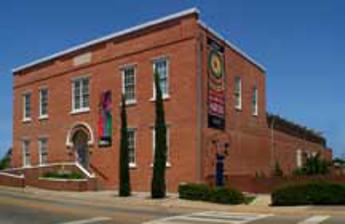
Building: Wiregrass Museum of Art
Country: United States of America
Year built: 1988
Wiregrass Museum of Art The museum in April 2007 Established 1988 ( 1988 ) Location 126 N. College St., Dothan, Alabama , U.S. Coordinates 31°13′28″N 85°23′20″W / 31.22444°N 85.38889°W / 31.22444; -85.38889 Type Art Director Dana-Marie Lemmer Website www .wiregrassmuseum .org Dothan Municipal Light and Water Plant U.S. National Register of Historic Places Alabama Register of Landmarks and Heritage Area 3 acres (1.2 ha) Built 1913 ( 1913 ) Architect W. F. Thornton NRHP reference No. 90001315 Significant dates Added to NRHP October 3, 1991 Designated ARLH March 23, 1990 The Wiregrass Museum of Art (formerly the Dothan Municipal Light and Water Plant ) is an art museum in Dothan, Alabama . The museum was founded in 1988 and is located in the city's former power and water plant. The building was listed on the Alabama Register of Landmarks and Heritage in 1990 and the National Register of Historic Places in 1991. Museum The museum was founded in 1988, in response to a magazine article that named Dothan as one of the worst places in the United States to live. It hosts traveling exhibits, as well as its permanent collection of American contemporary and pop art , including works by Josef Albers , Jim Dine , Robert Indiana , and Frank Stella . Building History Dothan was settled in the 1830s and incorporated in 1885, but did not see much growth until the coming of the railroads in the 1890s. As the town grew quickly in the 1910s, a new power plant was needed, as the former one was no longer adequate. The new plant was built in 1912–13 and consisted of a powerhouse, garage and tool shed, cooling pond, coal yard, two pump houses, machine storage building, small tool shed, covered reservoir, substation , auxiliary reservoir, underground gasoline tank, two scales, a well, and two small office buildings. At the time, it was the only coal-fired power plant in the Wiregrass Region . The station contained two 3,000- Kw generators and a large water pump with a 1 million-gallon storage tank. The city used the plant as a promotional tool to attract new industry to the region, advertising cheap energy rates. By 1928, the plant had become expensive to operate and was shut down, with the city receiving electricity from Alabama Power 's hydroelectric facilities. The city made improvements to the power plant and took over supply in 1933. Alabama Power began supplying some electricity to the city once more in 1942, and by 1949 had completely taken over supply. The generators and water pumps were removed, and the building was used as offices and storage by the city. The Wiregrass Museum of Art moved into the building in the early 1990s. Wiregras Museum of Art - June 2021 Architecture Of the original complex, only the powerhouse remains standing today. The powerhouse is divided into three sections: the two-story, flat-roofed front section was used as offices; the hip roofed middle section originally housed the generators; and the rear section, separated from the middle by a stepped brick firewall , was used for coal storage. The façade of the building is five bays wide, with a recessed entrance. The entrance is topped with a fanlight and decorative brick and granite arch. Windows on the façade were originally six-over-six sashes , but have since been replaced with single fixed panes. The building has a corbelled and denticulated parapet with a granite tablet inscribed with "Municipal Light & Water Plant - Built 1912–13". References